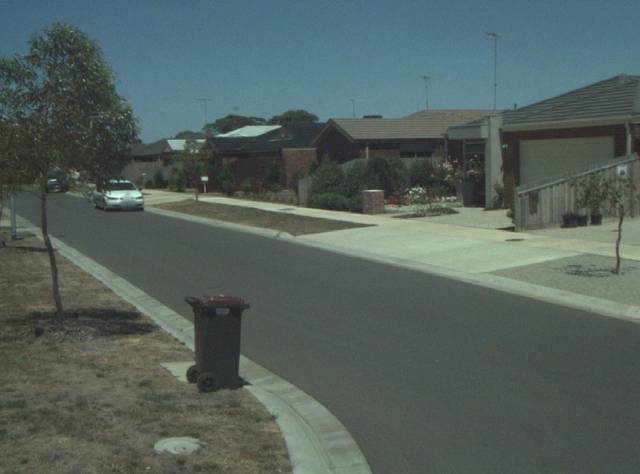
Region: Australia
Coordinates: -38.176, 144.46